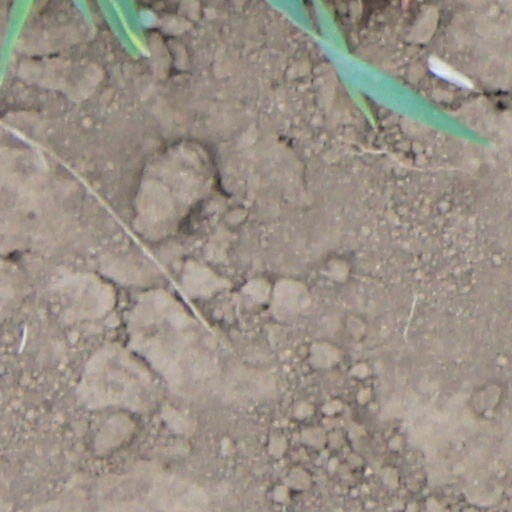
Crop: wheat